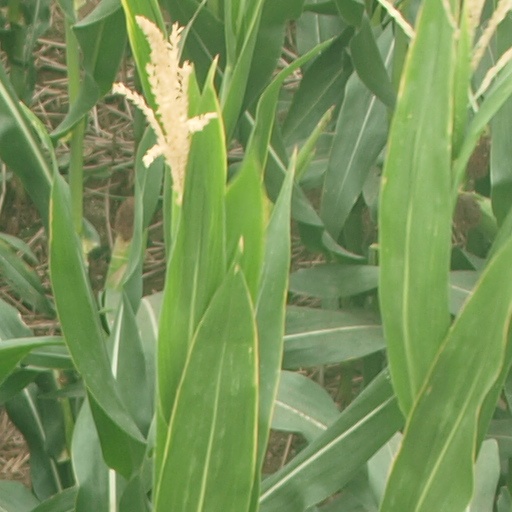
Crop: maize; corn